Xizhi District

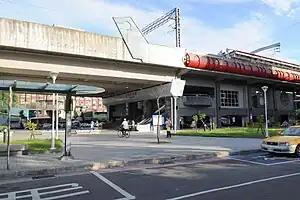
Xizhi Rail Station

Farglory U-Town, a commerce center with multiple functions, such as entertainment, business, and dining areas, was built by Farglory Group (遠雄企業), and was completed at the end of 2014. It is located in one of the most convenient and centralized areas of the whole Xizhi District. Around U-Town, there are hypermarkets, such as Carrefour and Costco, international computer companies, such as Acer, and retailer of consumer electronics and entertainment software, such as TK3C. There are 1482 units in total within 37 stories along with underground 7 floors. Among those units, B1 is designed as a public food court, 1F~3F house international designers branding department store, and 4F is a fitness center. The remaining floors also include the lobby, Farglory Museum, a spa, swimming pool, business meeting rooms as well as offices.